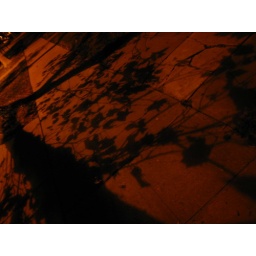
shadow of the tree and leaves on the sidewalk in vivid color